Angus transmitting station

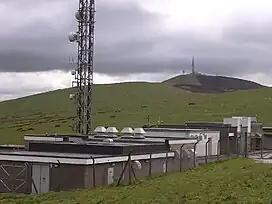
Base of transmitter and surrounding buildings seen close up. Other transmitters situated on adjacent Craigowl Hill can be seen in the distance.

The Angus transmitting station is a broadcasting and telecommunications facility, situated approximately five miles due north of Dundee, between the villages of Charleston and Tealing, Scotland. It includes a guyed steel lattice mast which is 229.5 metres (753 ft) in height. Mounted at the top are the UHF television antennas, contained within a GRP shroud. These antennas have an average height above Ordnance Datum of 547 metres (1,795 ft). It is owned and operated by Arqiva.